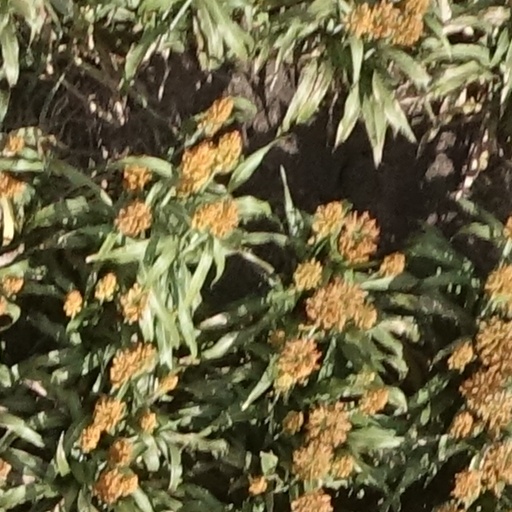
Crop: sorghum